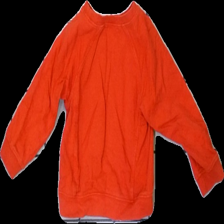
View: back
Type: Sweater
Category: Children
Brand: Not in the list
Brand text on label: åhlens
Colors: Red, White
Material: 100% cotton
Pattern: Other
Cut: Regular
Size: 86
Season: All
Damage location: bottom center
Damage 2 location: bottom right
Price range: <50
Recommended usage: Reuse
Description: röd tröja med vit text på som spruckigt lite